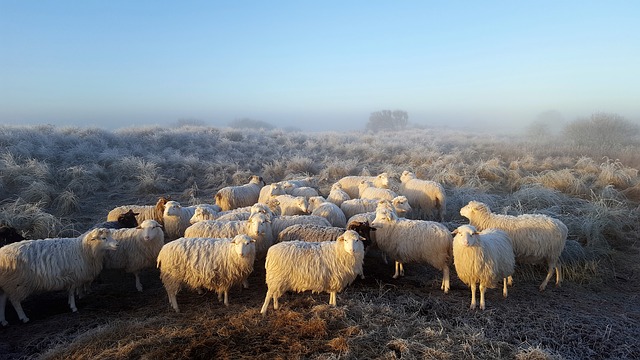
Label: sheep